Indigenous specific land claims in Canada

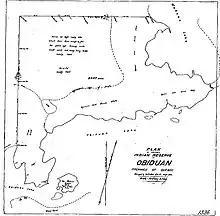
Map of the planned Indian Reserve of Obijuan (Obedjiwan) in 1914

In 1912, Chief Gabriel Awashish and his band of over 150 Atikameks settled on the land of present-day Obeydjiwan, Quebec, on the coast of a lake of the same name. The area was surveyed in 1914 by surveyor Walter Russell White, in preparation for the creation of a reserve in the Area. The band was promised for this reserve, but White surveyed only of land. In 2016, the Specific Claims Tribunal ruled that the Crown made no serious efforts to give the First Nation the 3000-acre reserve, and therefore should compensate the First nation for the missing.